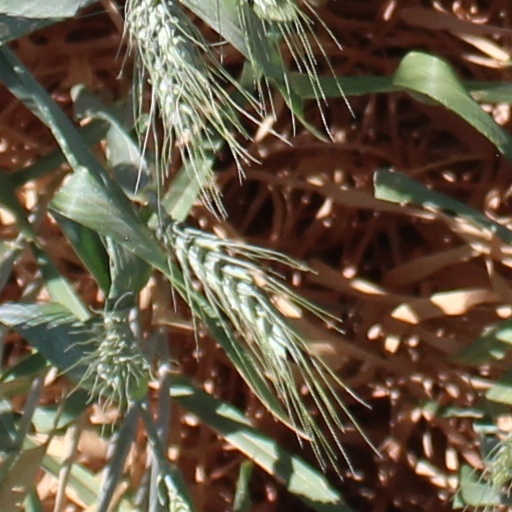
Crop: wheat